Drug use in music

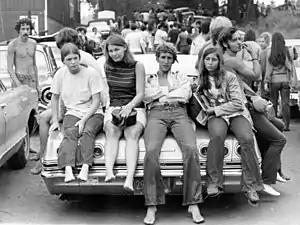
Young people in the 1969 Woodstock festival, where psychedelic rock trends climaxed and the major psychedelic acts performed, including Jimi Hendrix, Janis Joplin and Santana.

References to drugs can be found most abundantly in multiple types of music during the 1960s and 1970s. The new subgenre of pop and rock known as psychedelic music started becoming completely mainstream during the former decade. After 1966, with the release of The Beatles' album "Revolver", regular audiences embraced eccentric sounds such as those in the song "Tomorrow Never Knows". As well, group The Beach Boys' "Pet Sounds" and The Byrds' various singles, particularly "Eight Miles High", also made the drug-influenced style an integral part of popularly known, mainstream commercial music made by American bands. Things were rapidly changing as many more musical outfits filtered in and out into the American mass media, styles later regarded as garage rock, proto-powerpop, and proto-punk achieved sporadic interest. Concept albums in which drug references existed within song after song such as "Sgt. Pepper's Lonely Hearts Club Band" (also by The Beatles) and "Tommy" (by The Who) became popular, and the broader counterculture itself evolved in different, changing ways as the sixties went on. Drugs became much more common and easier to obtain in terms of mass production, and other, even newer subgenres of music such as acid rock picked up acclaim due to efforts by groups such as Cream (band), Jimi Hendrix Experience, The Doors, and the Grateful Dead. Mass media evolved to the point that having references to drug use in songs became so common as to be considered 'normal'.